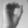
ASL letter: O